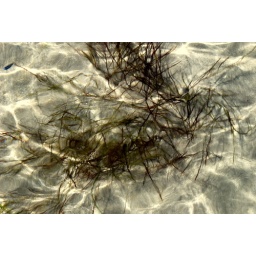
sea weed in water on beach muckross kilcar co donegal 11/7/10